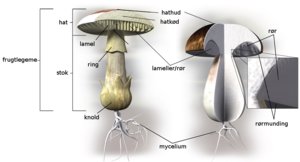
Svampe
Skitse over frugtlegemet af to svampe (lamelsvamp og rørhat)
Skitse af lamelsvamp og rørhat
Svampe er en stor gruppe af organismer, der både har træk fælles med dyr og planter, men er samlet i et selvstændigt rige. Blandt de 100.000 kendte arter er mange vigtige nedbrydere af dødt organisk materiale. Andre er parasitter, der lever af levende planter og dyr, eller lever i symbiose med planter ved hjælp af såkaldt mykorrhiza. Svampe er desuden kendt for undertiden at indeholde giftige og psykedeliske stoffer.